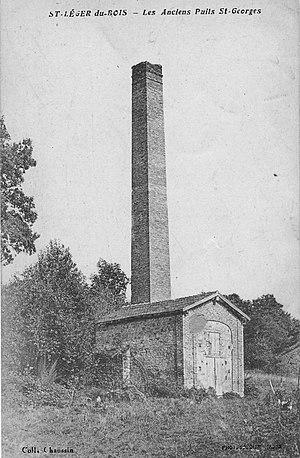
Le puits Saint-Georges désaffecté après 1900.
Saint-Léger-du-Bois est une commune française située dans le département de Saône-et-Loire en région Bourgogne-Franche-Comté.